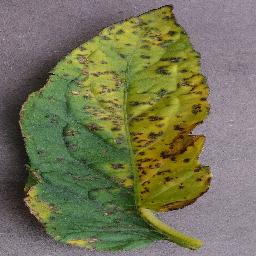
Label: Tomato___Bacterial_spot